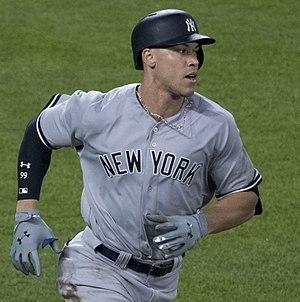
La saison 2017 des Yankees de New York est la 117ᵉ saison en Ligue majeure de baseball pour cette franchise.
Aaron James Judge est un voltigeur des Yankees de New York de la Ligue majeure de baseball.